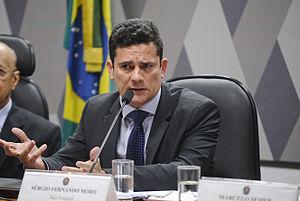
L'opération Lava Jato est une enquête de la police fédérale du Brésil qui a commencé en mars 2014, concernant une affaire de corruption et de blanchiment d'argent impliquant notamment la société pétrolière publique Petrobras. Elle est dirigée par le juge Sérgio Moro puis par Gabriela Hardt. L'enquête couvre aussi l'affaire Odebrecht.